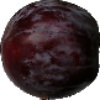
Label: Plum 1